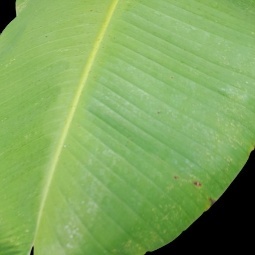
Label: Sulphur